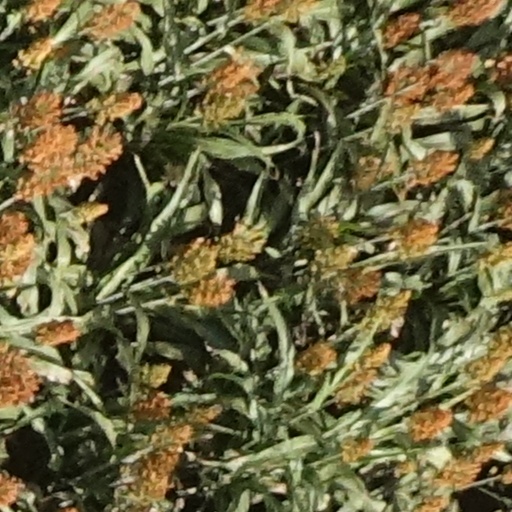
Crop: sorghum